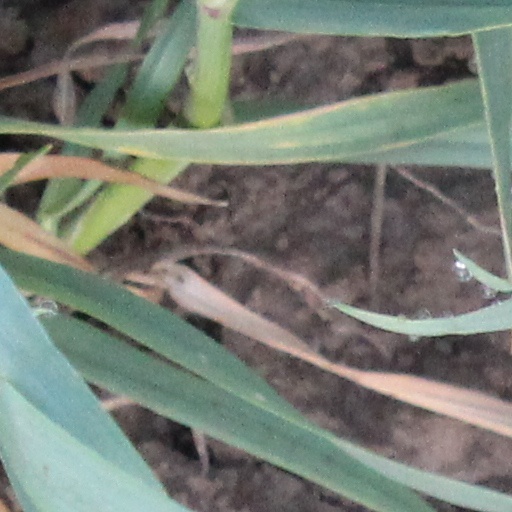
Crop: wheat